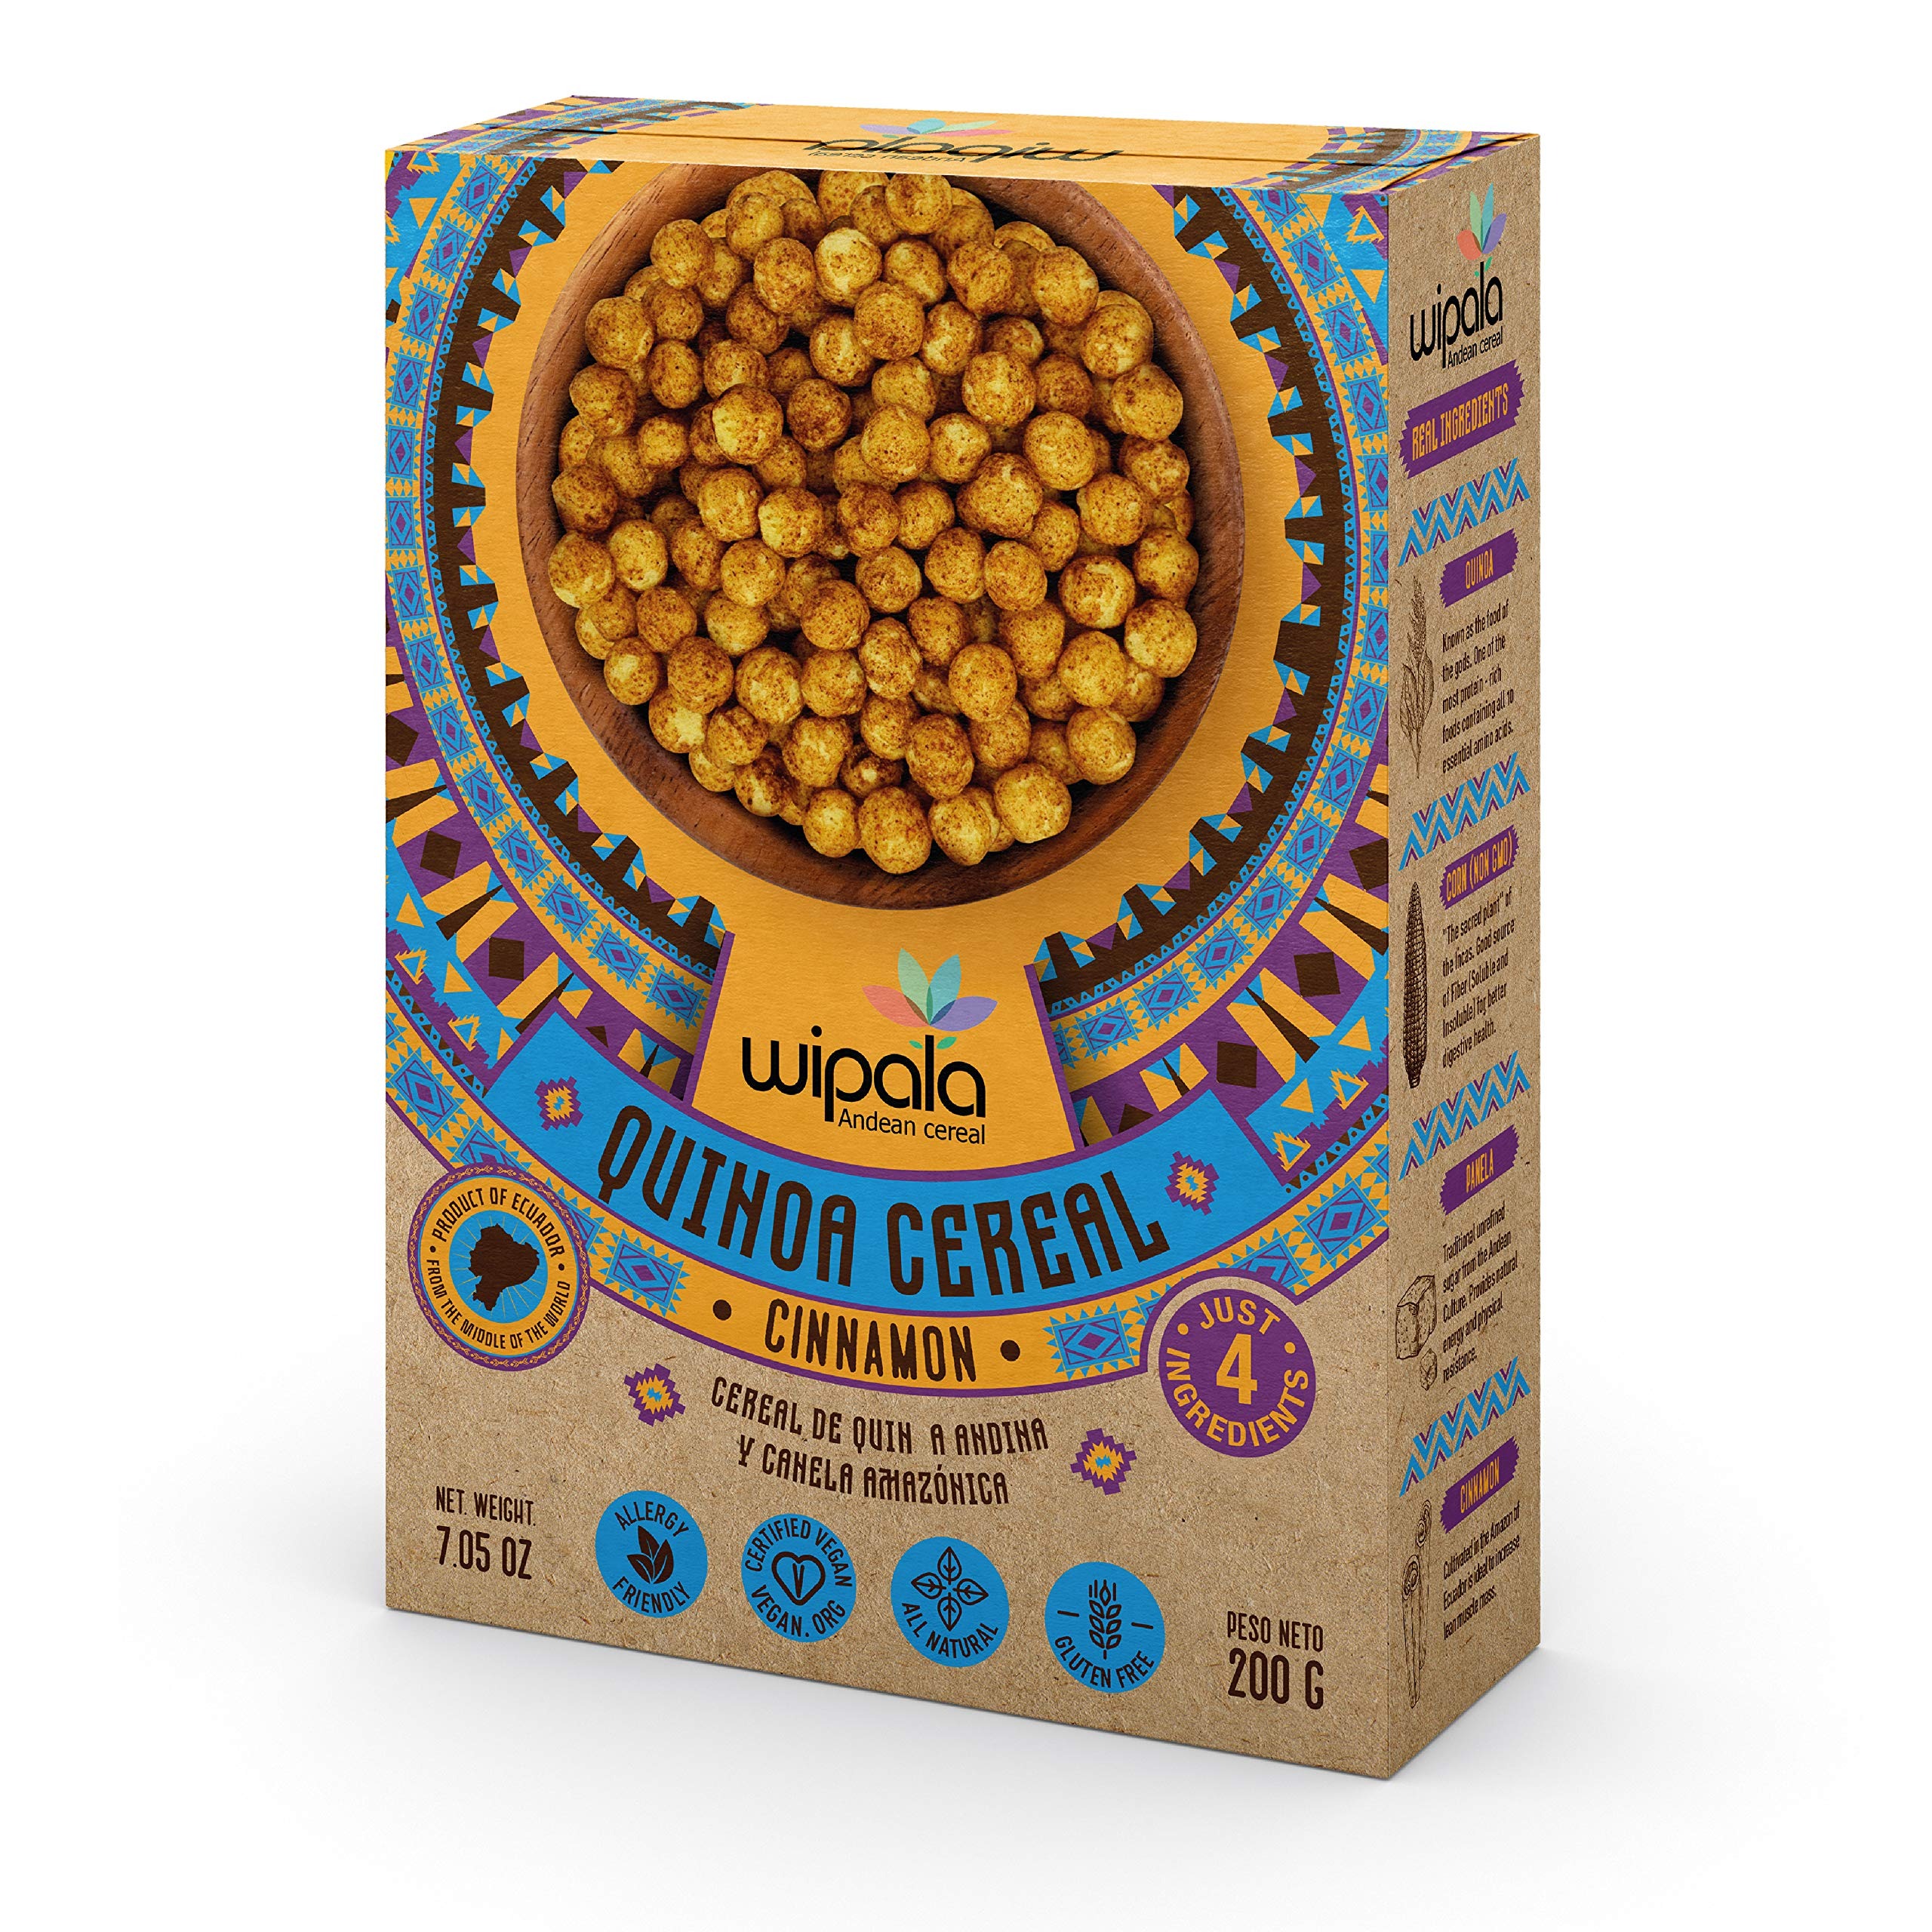
Item Name: Wipala, Quinoa Cereal with Cinnamon & Panela, 7 oz bag - Organic, Vegan, Gluten Free, Non GMO, Healthy Cereal I Plant Based Protein
Bullet Point 1: Contains 1 - 7.05 oz Andean Cereal made with just 4 ingredients. Cinnamon, Quinoa, Non gmo Rice and Panela (Non refined sugar).
Bullet Point 2: Only 4 Natural ingredients, with a tasty mix of Cinnamon & Andean Superfoods.
Bullet Point 3: The first cold breakfast Quinoa cereal that combines real superfood. Get ready, because it's addictive!
Bullet Point 4: Natural Ingredients, Vegan, Allergy Friendly Gluten free, Non GMO.
Bullet Point 5: Low glycemic index, low sodium, good source of Fiber.
Product Description: Wipala represents the emblem of Andean culture and the union of its people. But in essence it means much more, it is the opportunity to innovate from our origins. Sharing our roots in each healthy snack that we create together with our farmers and each of their crops. We believe that healthy snacks should be simple, practical and rich. So our promise to you is to always create "Real Food for Real People".
Value: 1.0
Unit: Ounce

Price: 6.99